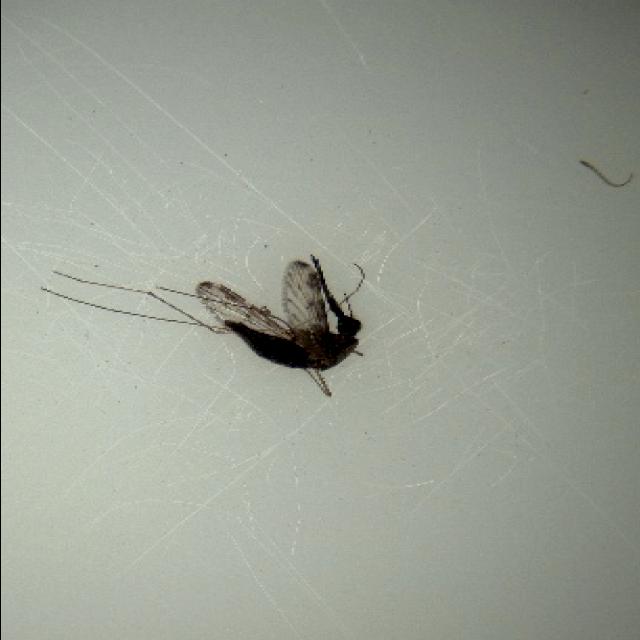
Species: anopheles_sinensis